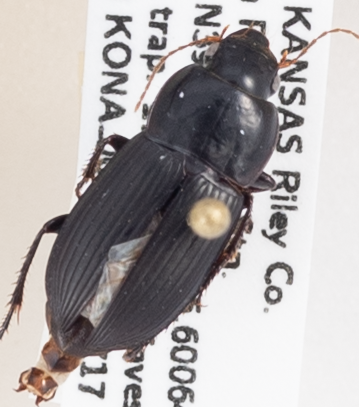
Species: Anisodactylus opaculus
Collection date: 2019-07-17
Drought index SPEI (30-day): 1.594
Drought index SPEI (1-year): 1.85
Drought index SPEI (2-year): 0.71